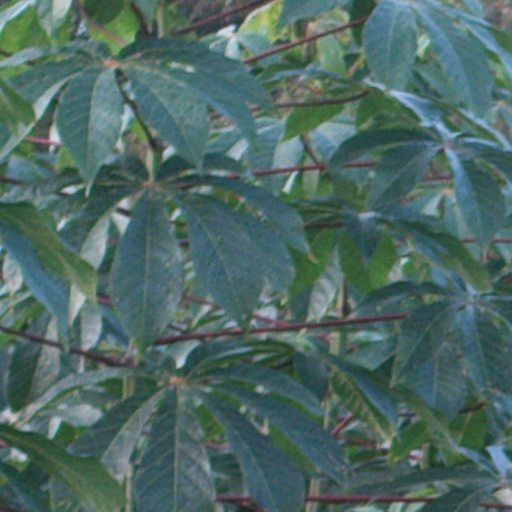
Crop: cassava